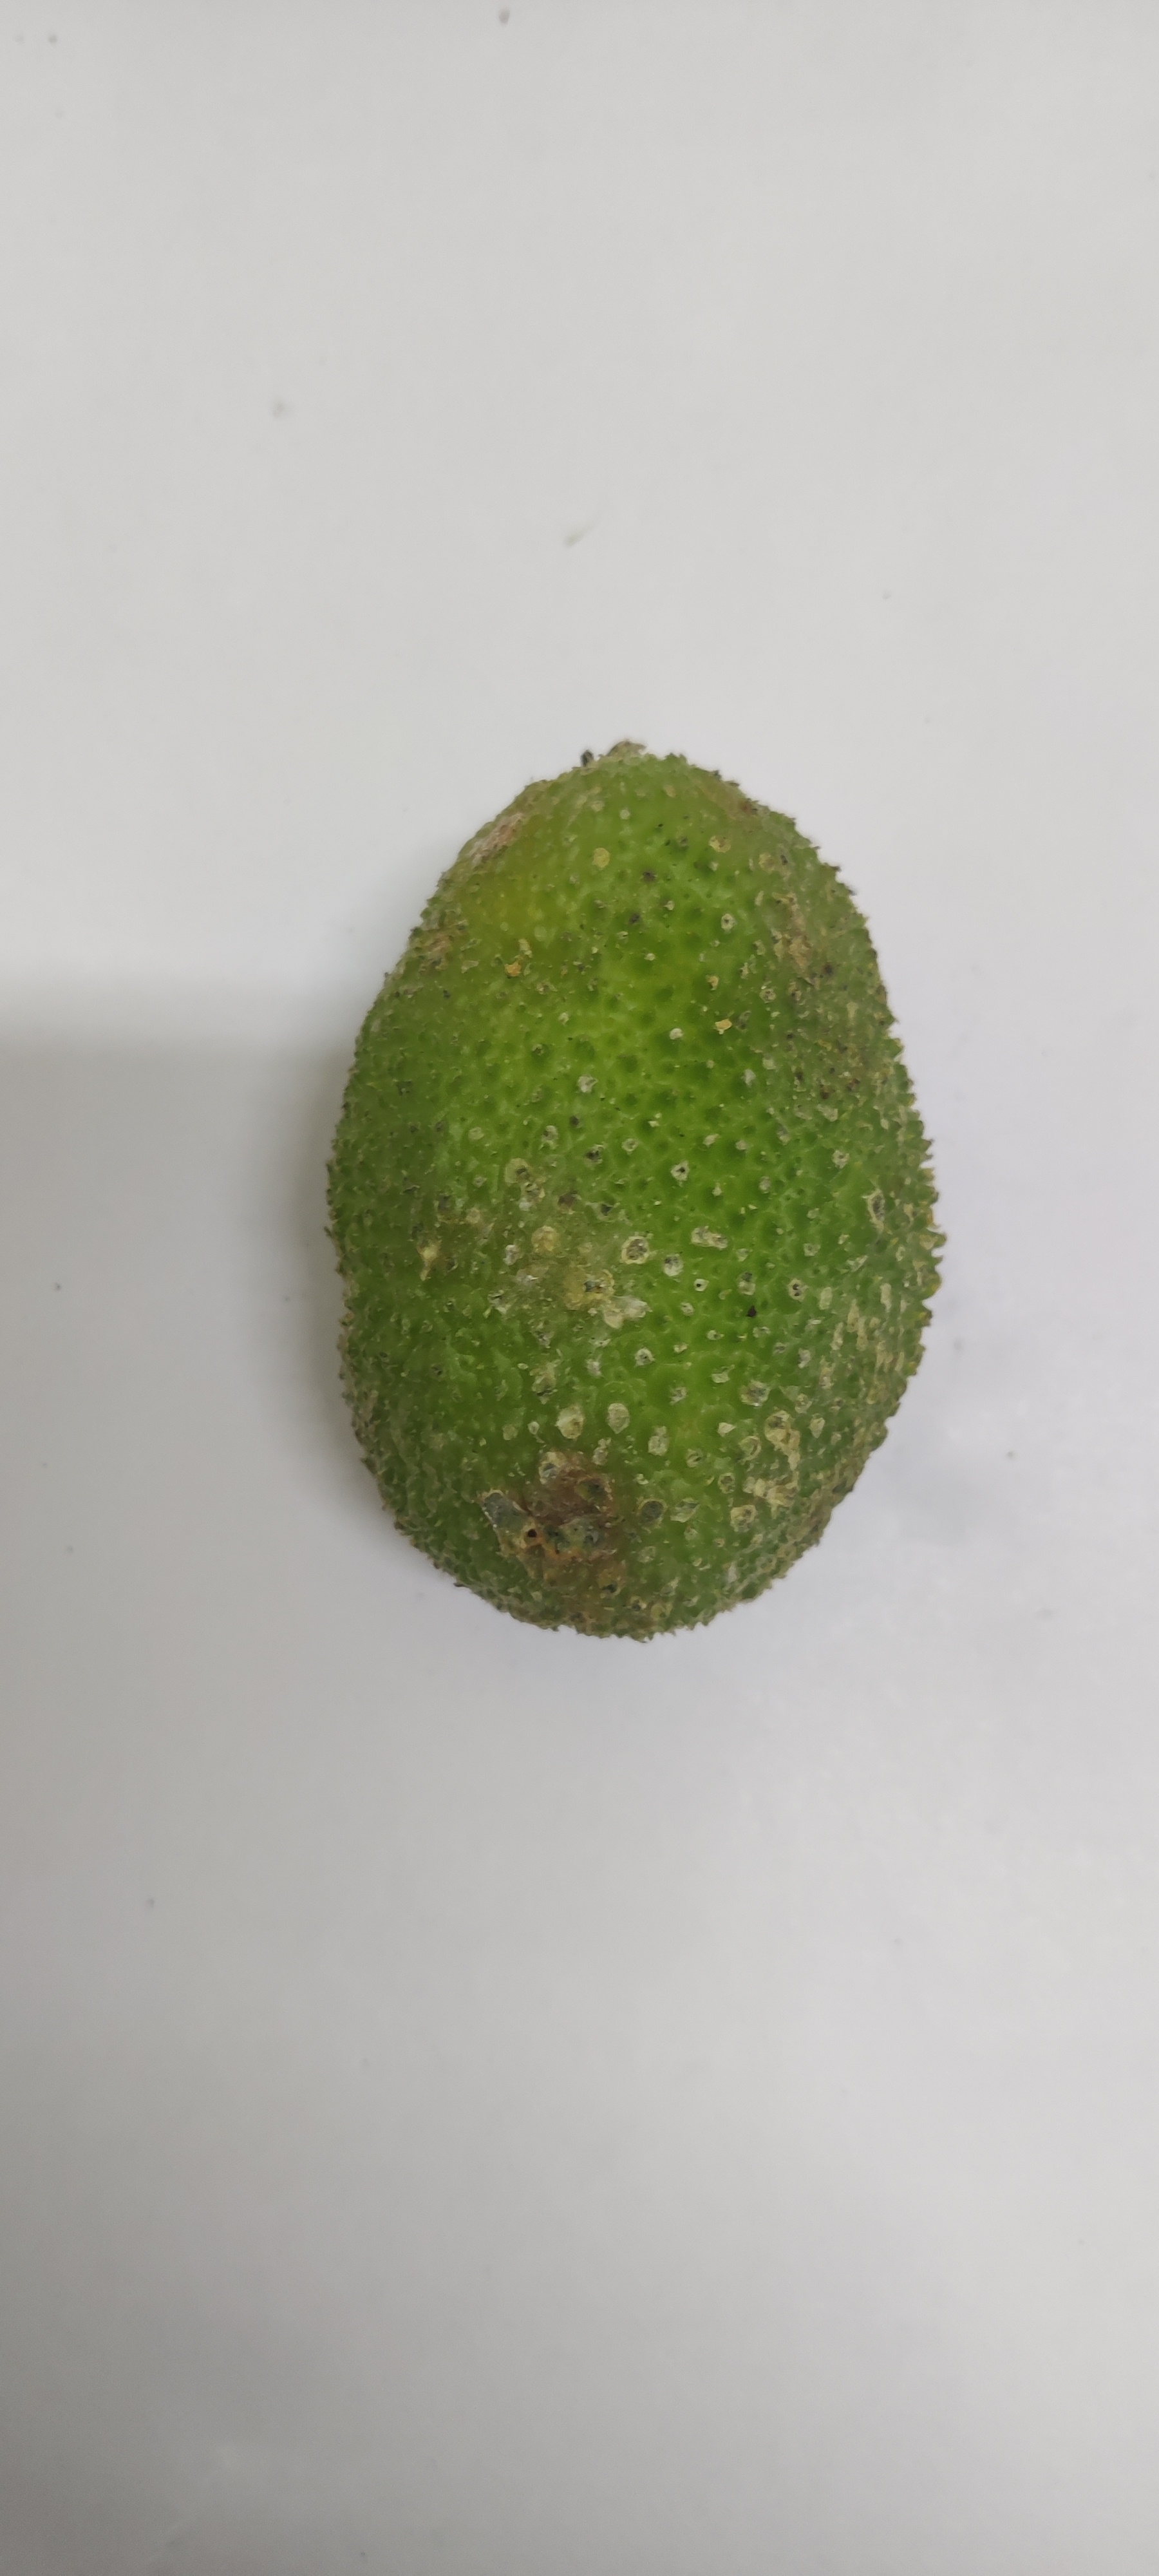
Crop: Spiny Gourd
Condition: Severely Damaged